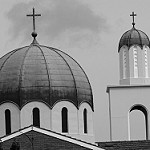
Label: B & W